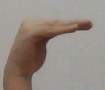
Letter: haa